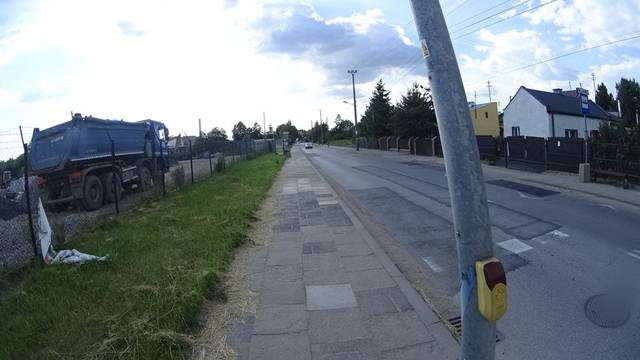
Region: Poland
Coordinates: 52.173, 20.777